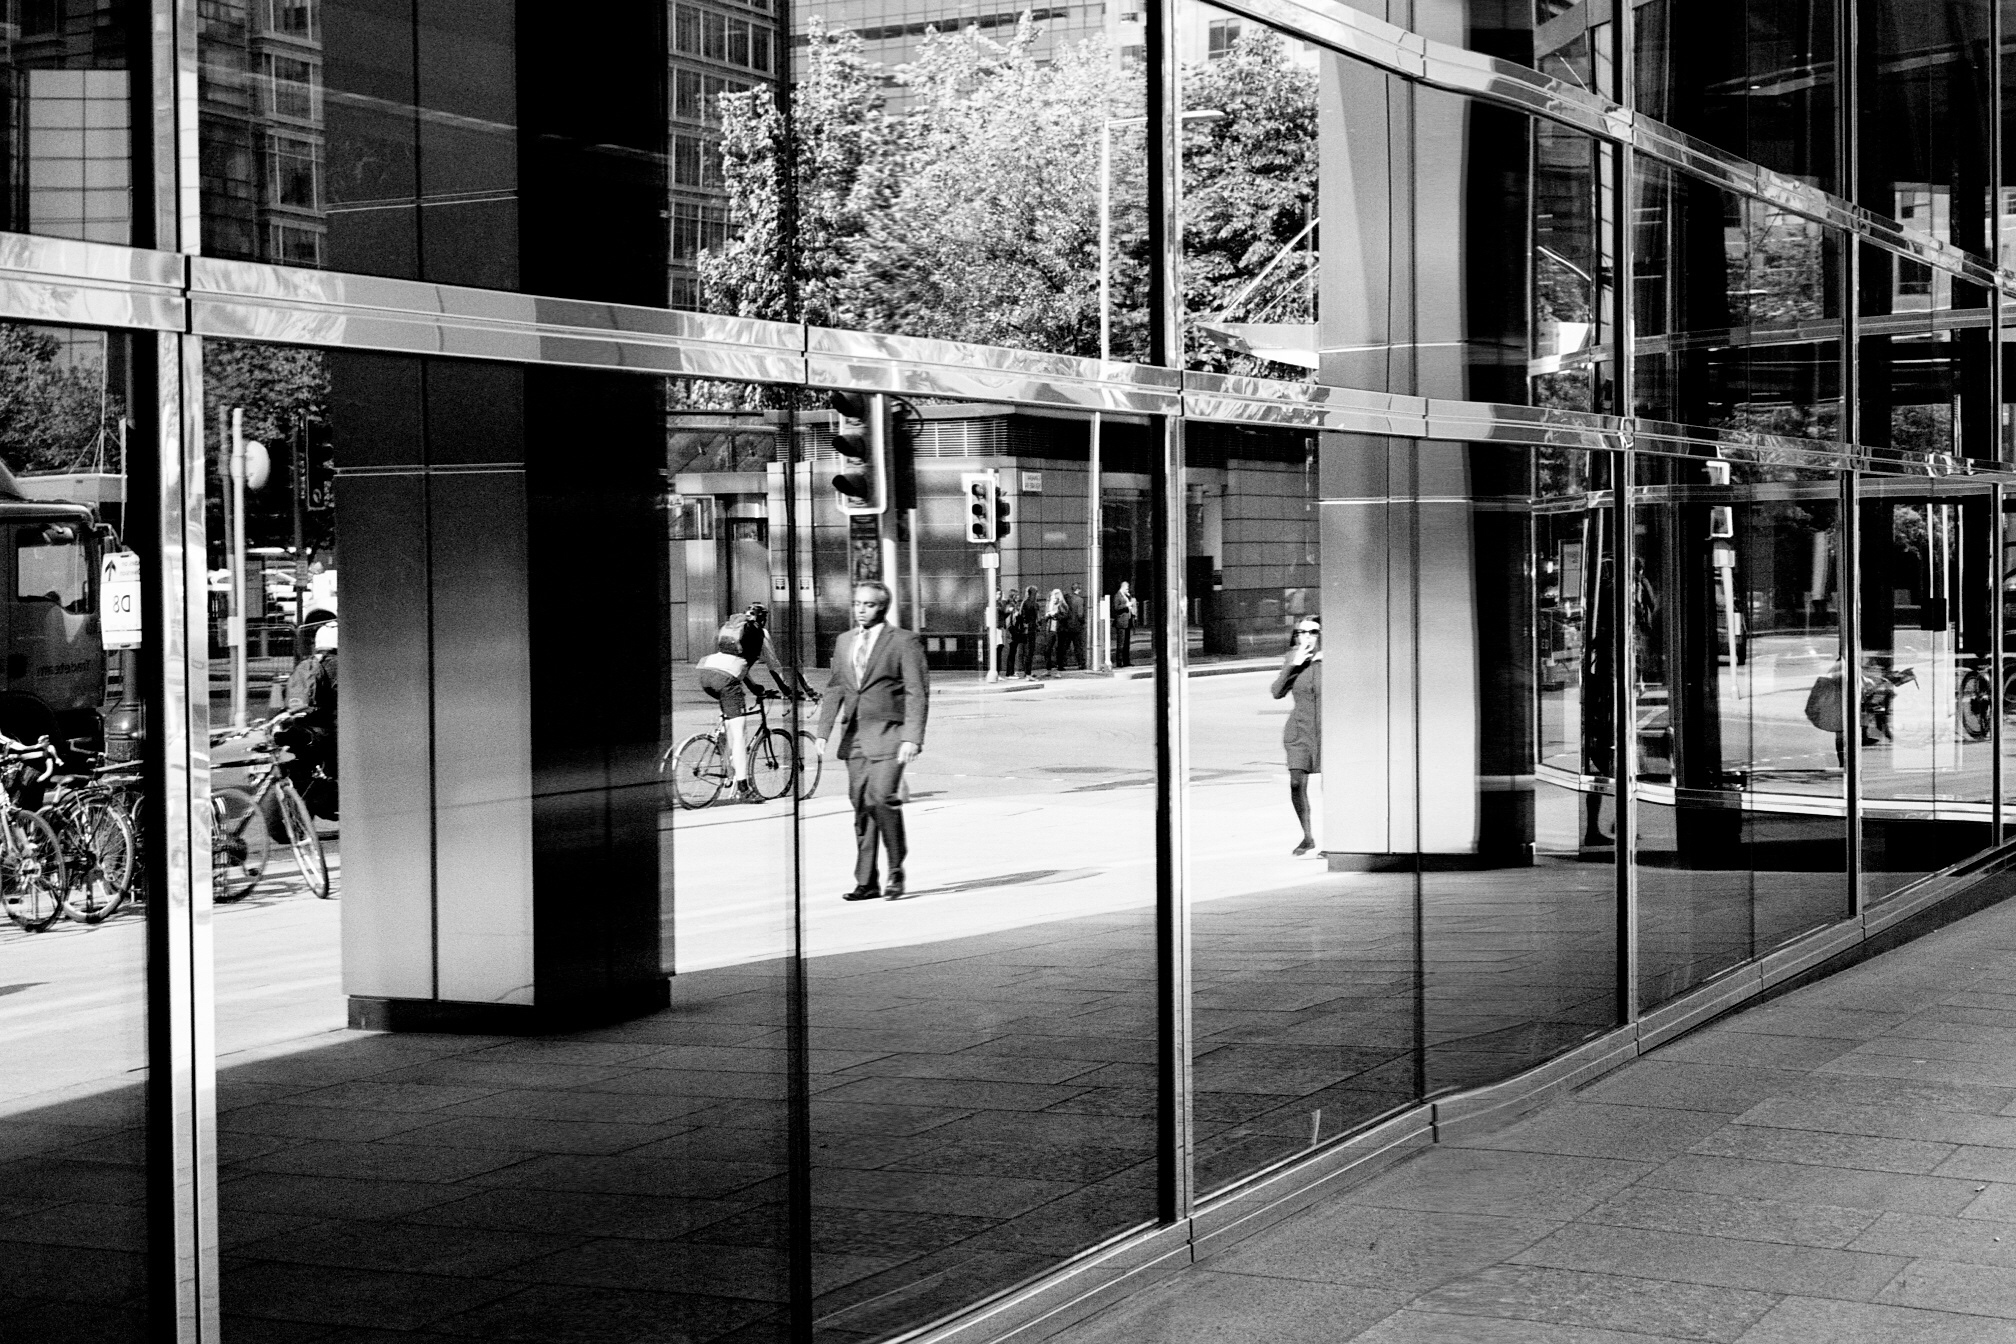
black and white, architecture, road, white, street, photography, grain, city, film, analog, explore, portrait, black, monochrome, streetphotography, flickr, bw, candid, creativecommons, 50mm, 35mm, infrastructure, symmetry, schweiz, switzerland, fotografie, sw, weiss, schwarz, zurich, grainy, shape, snap, leica, moment, strassenfotografie, unposed, decisive, flickriver, streettog, tog, scout, 35mmfilm, analogue, ilfordxp2, decisivemoment, lefteye, leicam6, summicron50mm, primelens, portraitscene, lefteyed, bestcamera, skancheli, riccapucho, urban area, monochrome photography